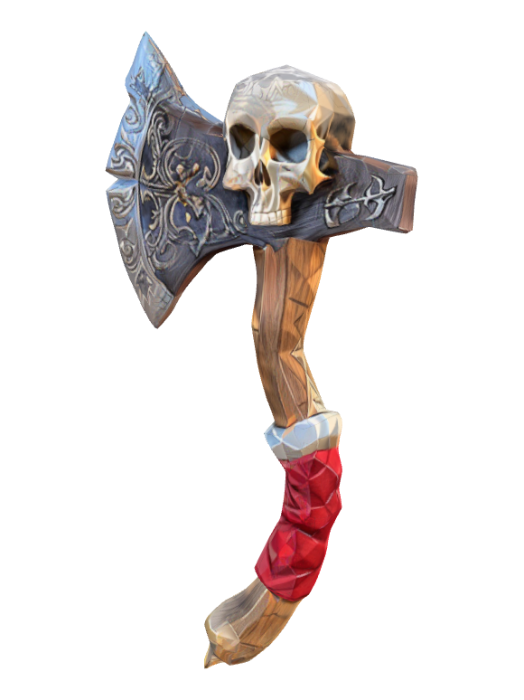
미적 점수 (1~10점): 7